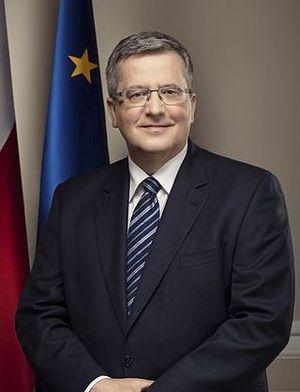
Un triple référendum s'est tenu en Pologne le 6 septembre 2015, portant sur deux questions institutionnelles et une question d'ordre fiscal.